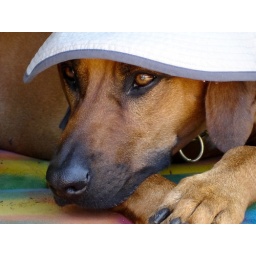
Portrait of a dog in a hat dreaming in a hot day